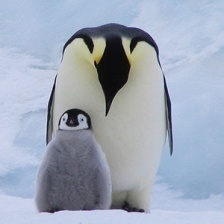
Species: EMPEROR PENGUIN
Scientific name: APTENODYTES FORSTERI
ImageNet parent category: king_penguin